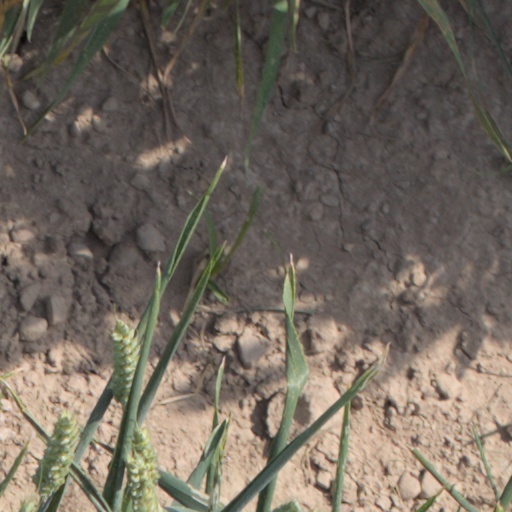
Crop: wheat